Mary Spio

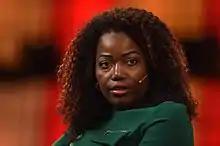

Mary Spio is a deep space engineer, tech innovator and entrepreneur. She is the CEO and founder of CEEK Virtual Reality.